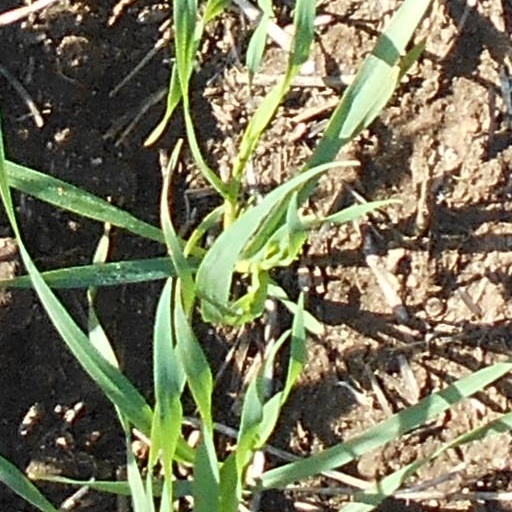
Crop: wheat